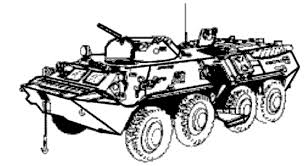
Label: BTR